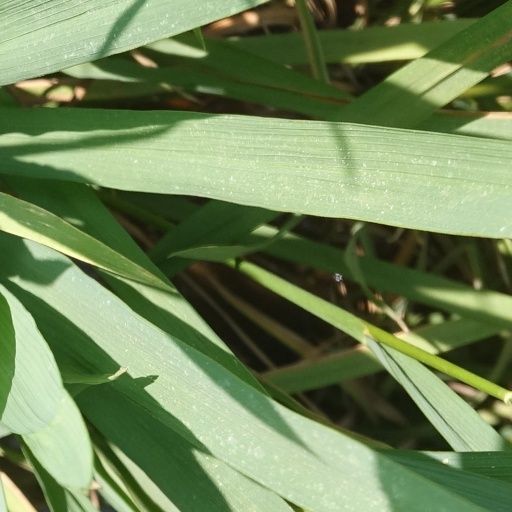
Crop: rice